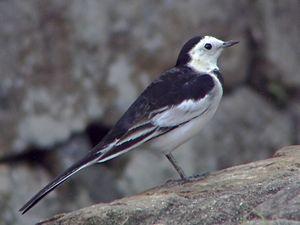
La Bergeronnette lugubre ou Bergeronnette à dos noir n'est désormais plus considérée comme une espèce, mais comme une sous-espèce de la Bergeronnette grise. Elle est présente en Australie et Asie.